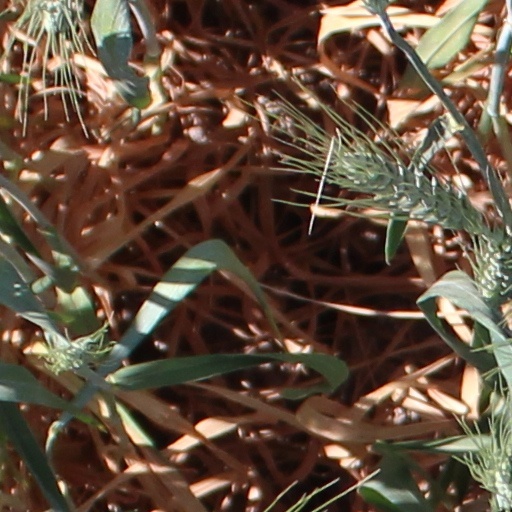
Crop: wheat